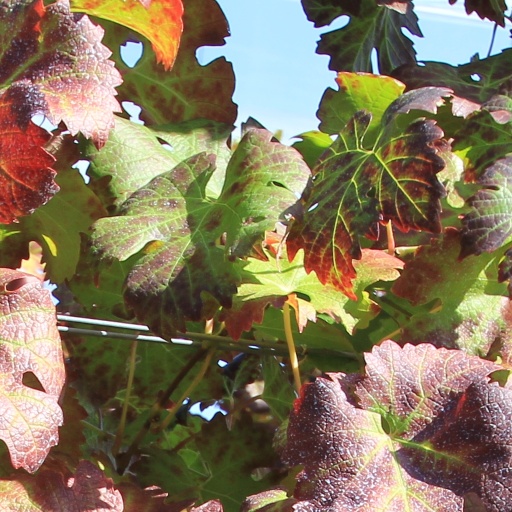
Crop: grape